Lizzie Dripping

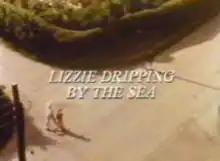
Title card for the episode "Lizzie Dripping by the Sea". All episodes had simple titles set against this moving background image.

Lizzie Dripping (released in its second year under the title Lizzie Dripping Again) is a British television children's programme produced by the BBC in 1973 and 1974 (the second series was broadcast in 1975). It was written by Helen Cresswell and set in the country village of Little Hemlock, where a young girl, Penelope, with a vivid imagination (played by future "Blue Peter" presenter Tina Heath) encounters a local witch (Sonia Dresdel) whom only she can see and hear. This ability is further complicated by Penelope having a reputation for being an imaginative liar, making it even more difficult for her to convince others that her witch is real.